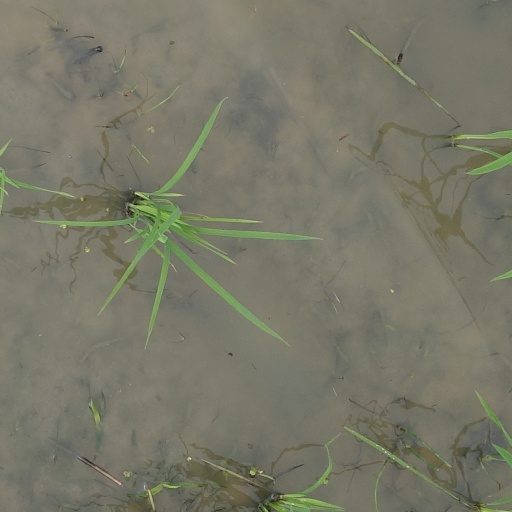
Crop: rice